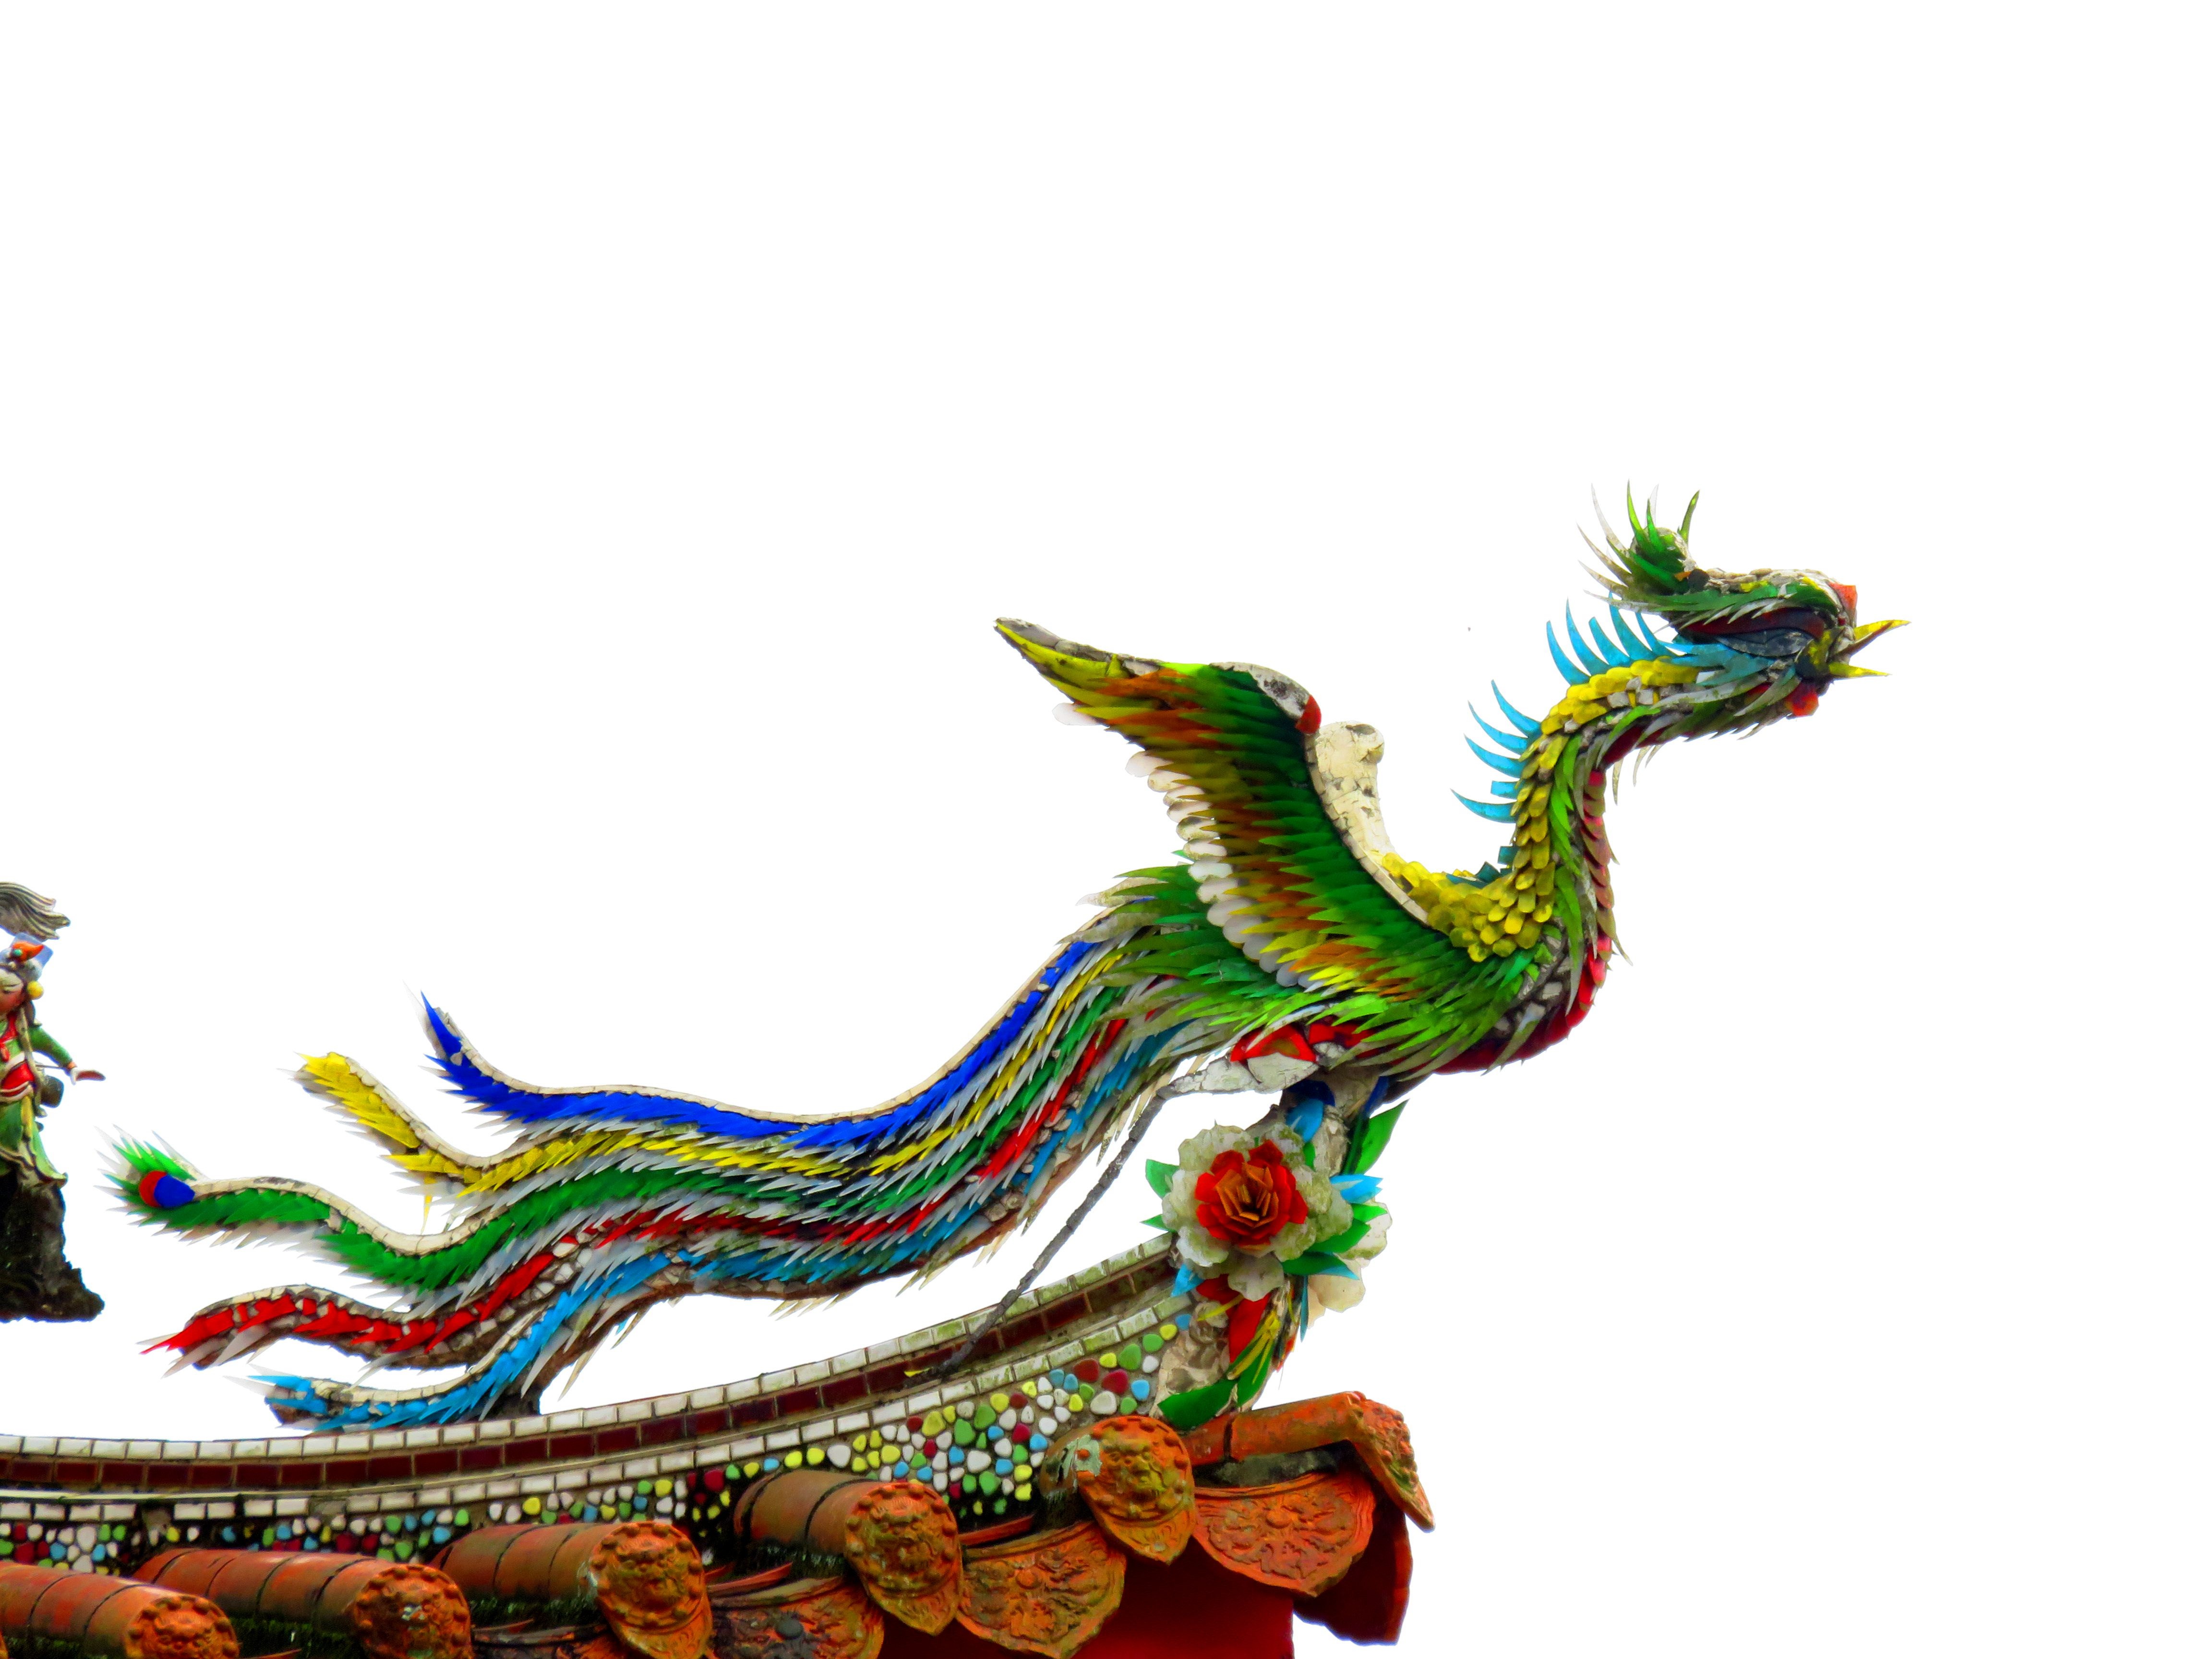
palace, animal, dragon, phoenix, mythical creature, animal figure, fictional character, velociraptor